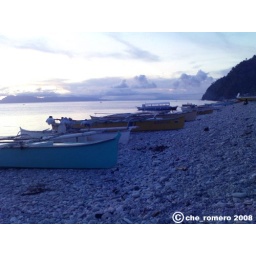
the beach front of our rest house in mabua, surigao del norte. picture taken with a 3.2mp camfone.